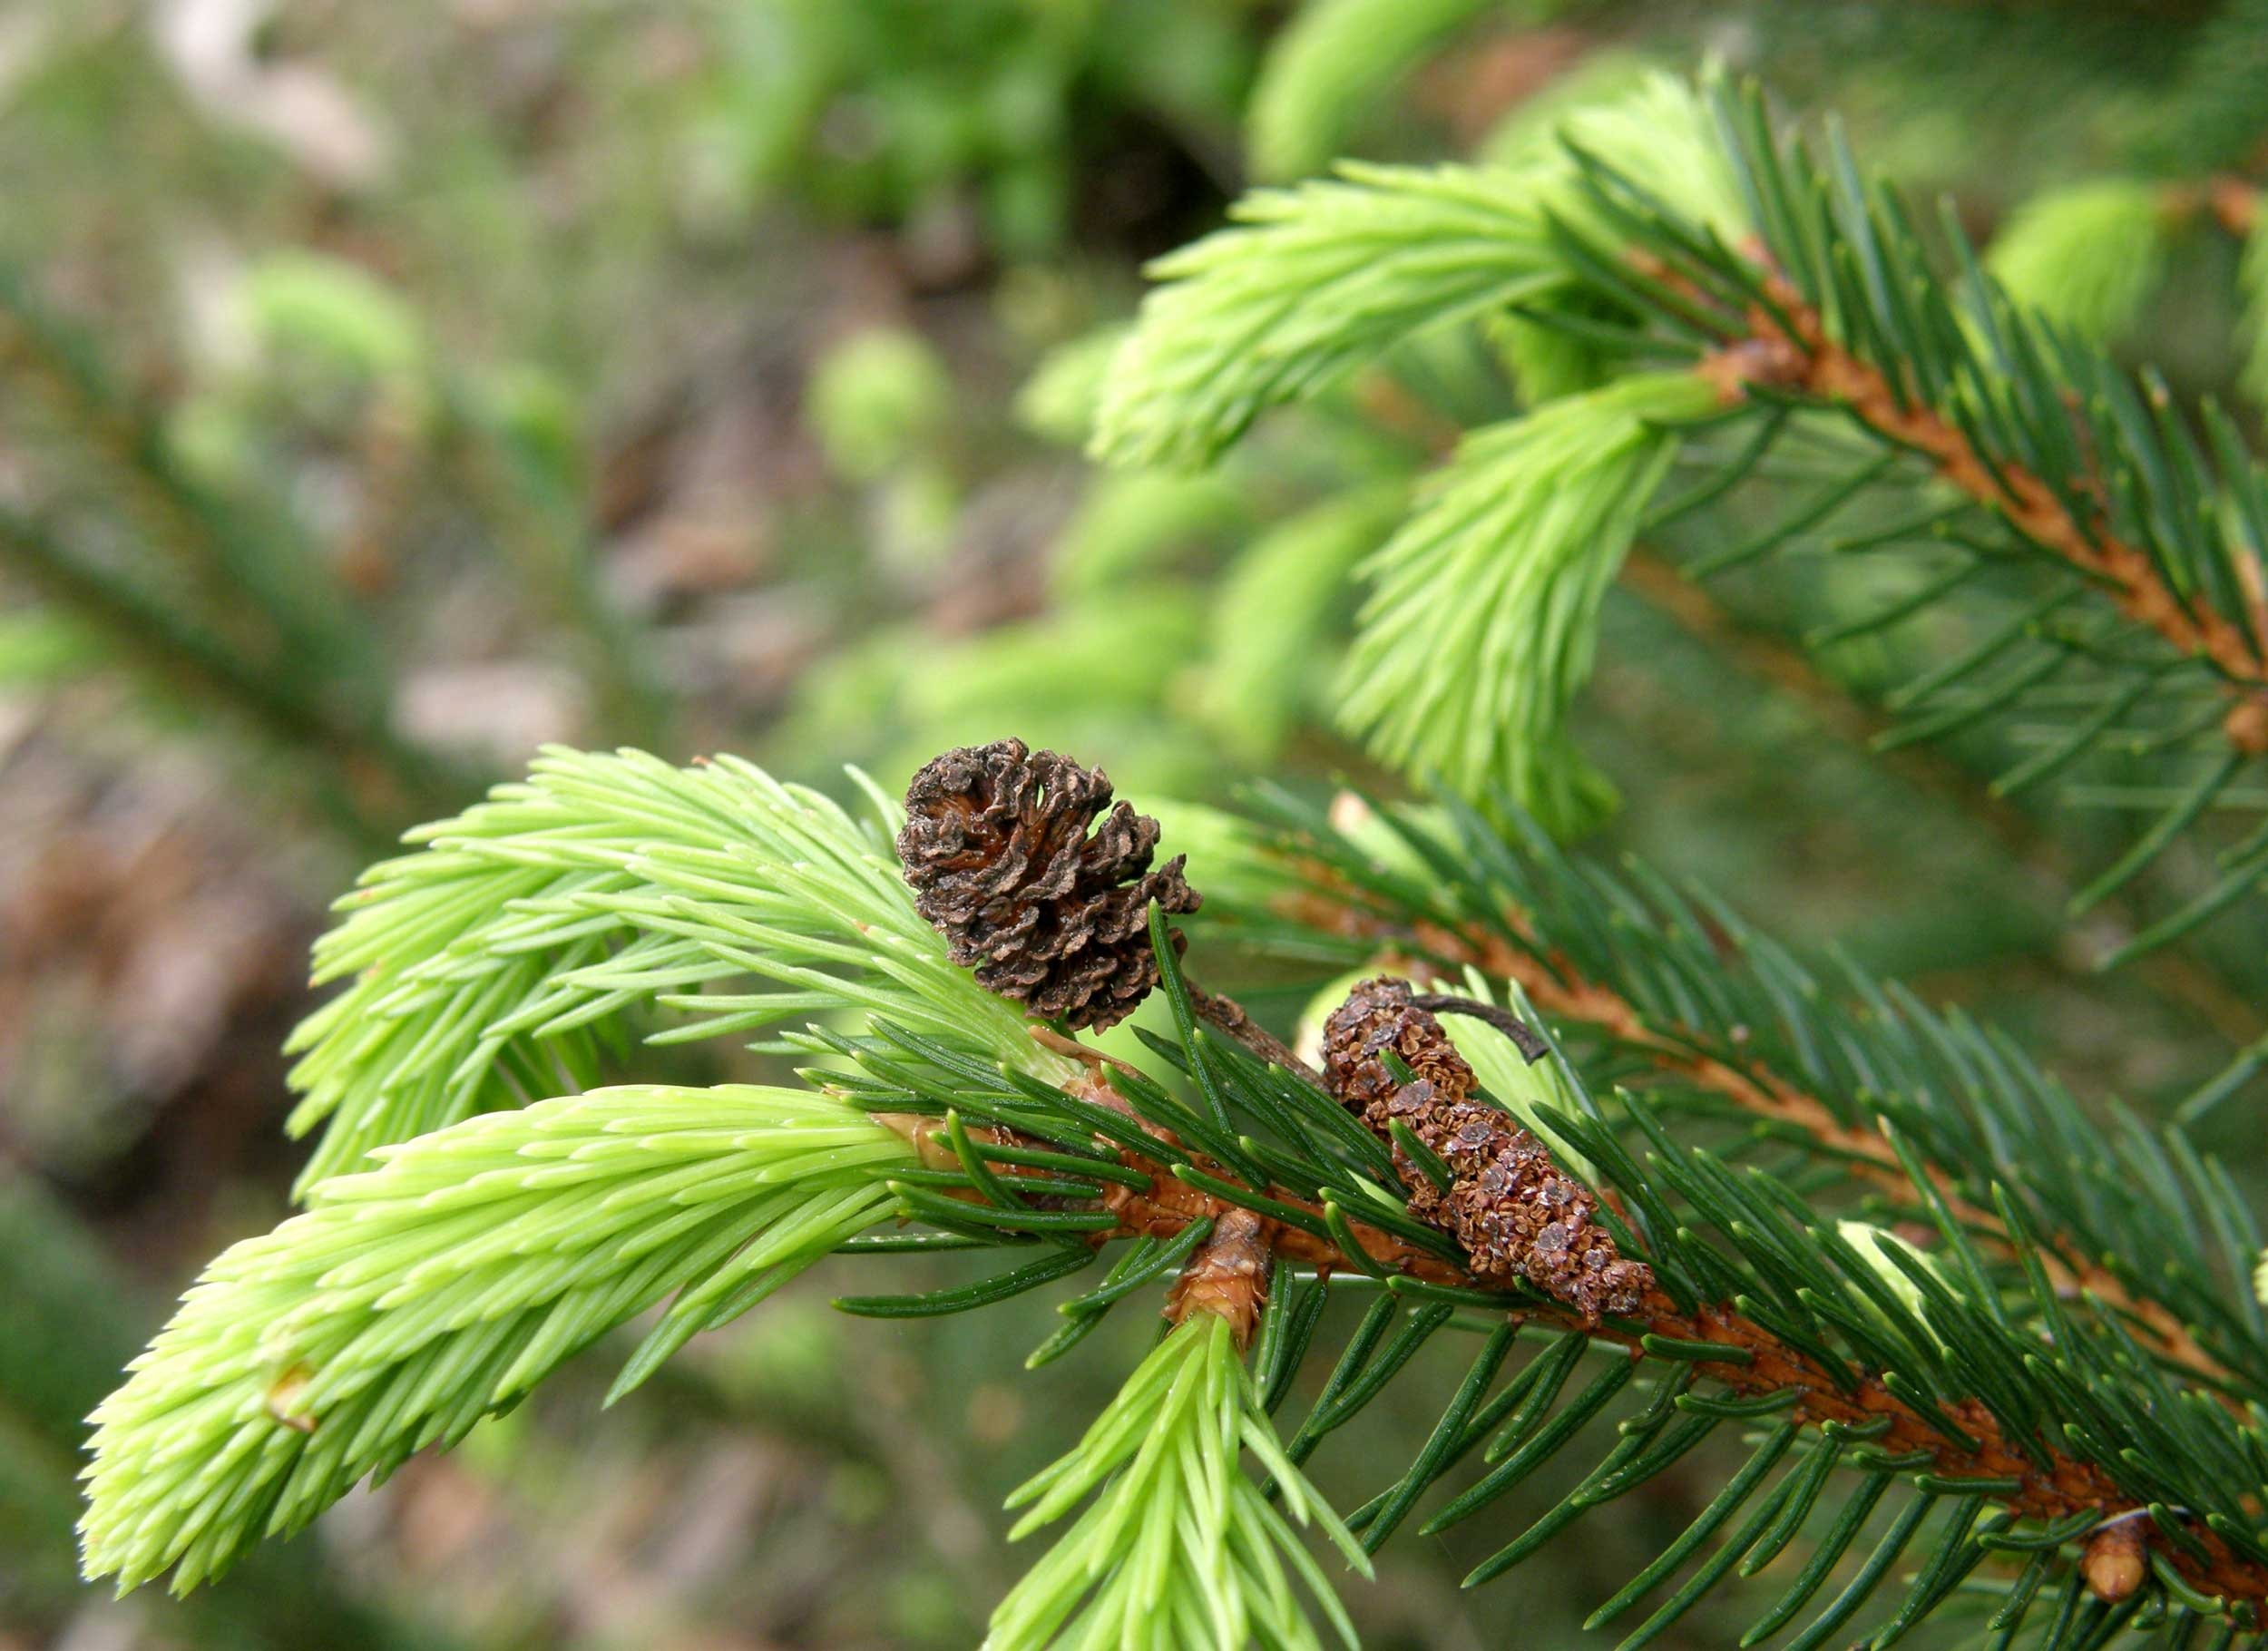
tree, nature, forest, branch, growth, plant, leaf, flower, pine, young, green, grow, evergreen, botany, two, garden, fir, close, fauna, sprout, twig, conifer, aesthetic, seeds, tap, spruce, shrub, branches, needles, bud, larch, ecosystem, shoots, scion, pine family, fresh drive, knock out, woody plant, temperate coniferous forest, land plant, conifer cone, tree cones